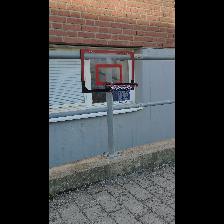
Label: NonHuman